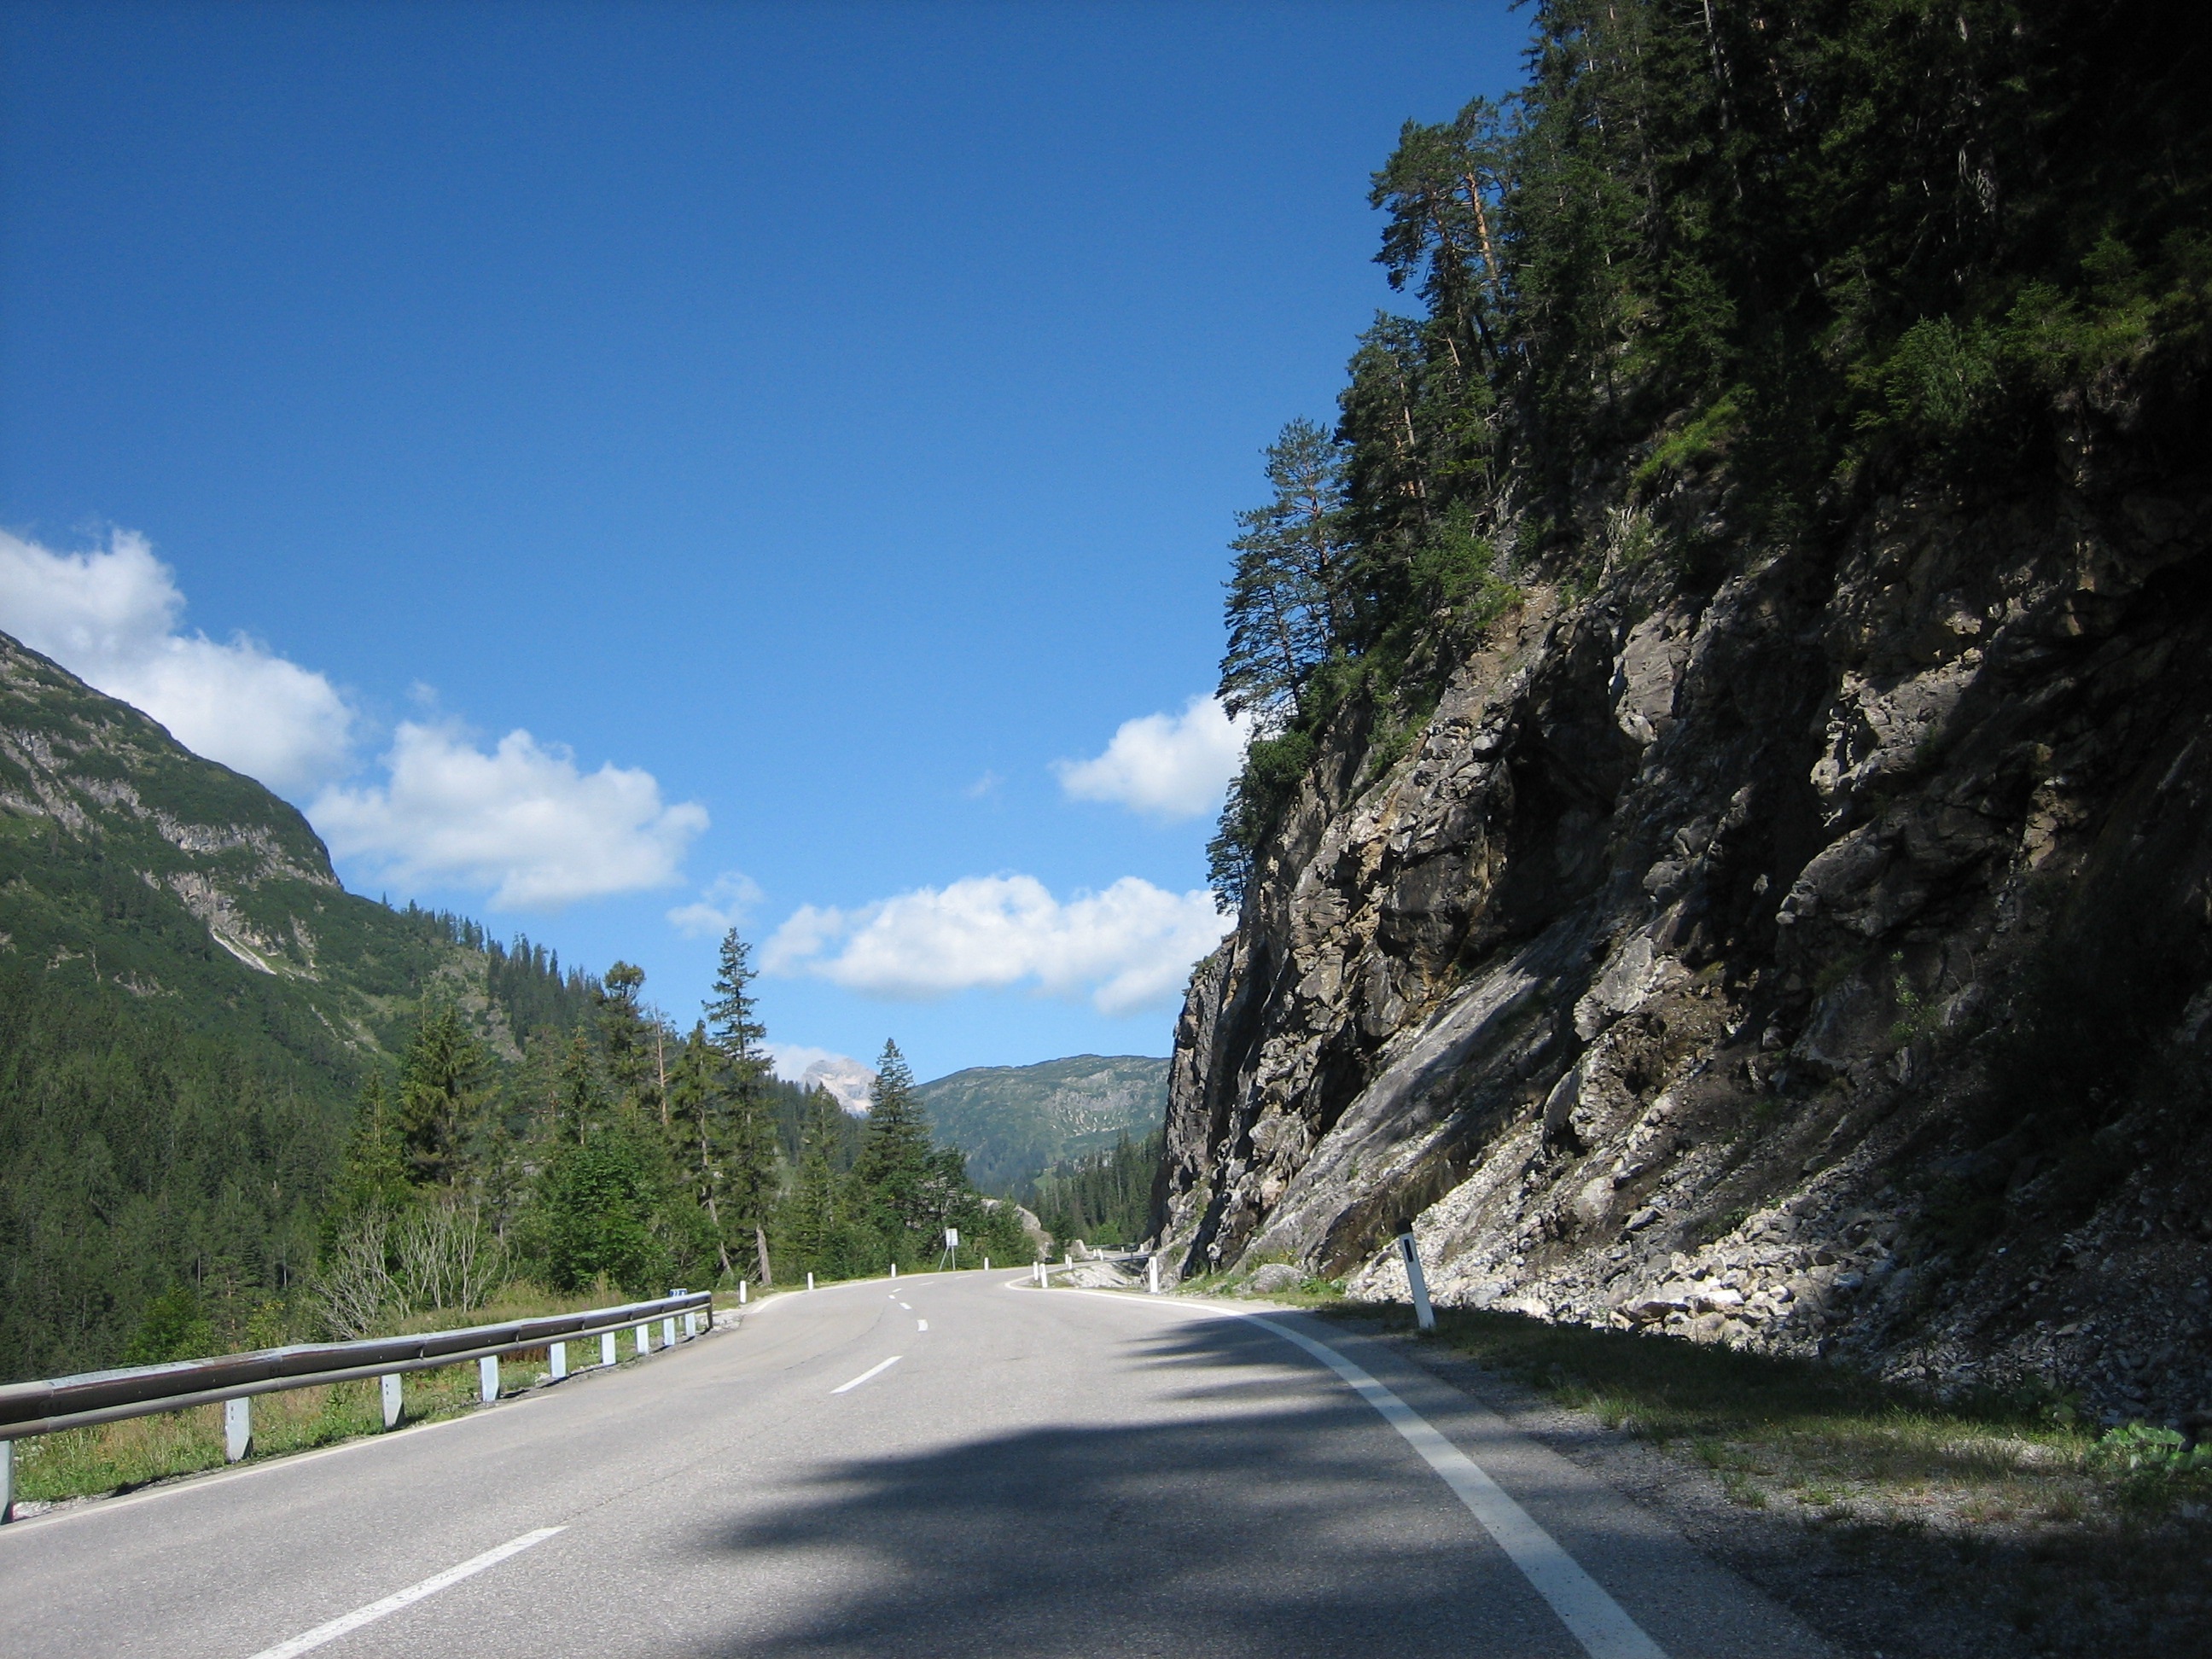
landscape, mountain, road, highway, valley, mountain range, alpine, terrain, road trip, alps, infrastructure, mountain pass, mountainous landforms, nonbuilding structure